Interstate 95 in Connecticut

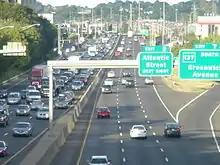
I-95 northbound in Stamford

After this interchange, the freeway enters the city of Stamford at the city's West Side. The road crosses the Rippowam River and enters the dense commercial area of Downtown Stamford, where it briefly becomes elevated and serves Route 137 near the Stamford Transportation Center. Upon leaving the downtown area, the freeway passes over the New Haven Line and crosses into the residential East Side of Stamford, where there is an interchange with US 1 that also provides access to Route 106. After this point, the southbound direction gains a fourth lane as the road enters the town of Darien, where there is a service plaza in the southbound direction. In the community of Noroton, the highway passes to the south of Noroton Heights station on the New Haven Line. Near the center of town, the southbound direction narrows to three lanes again, and I-95 has interchanges with US 1 and Route 136. Next, the freeway turns to the northeast, passing over the New Haven Line and coming to a service plaza and welcome center in the northbound direction, before reaching another interchange with US 1.